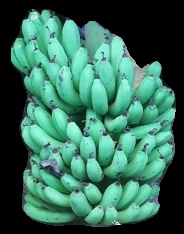
Variety: pachbale
Grade: grade1